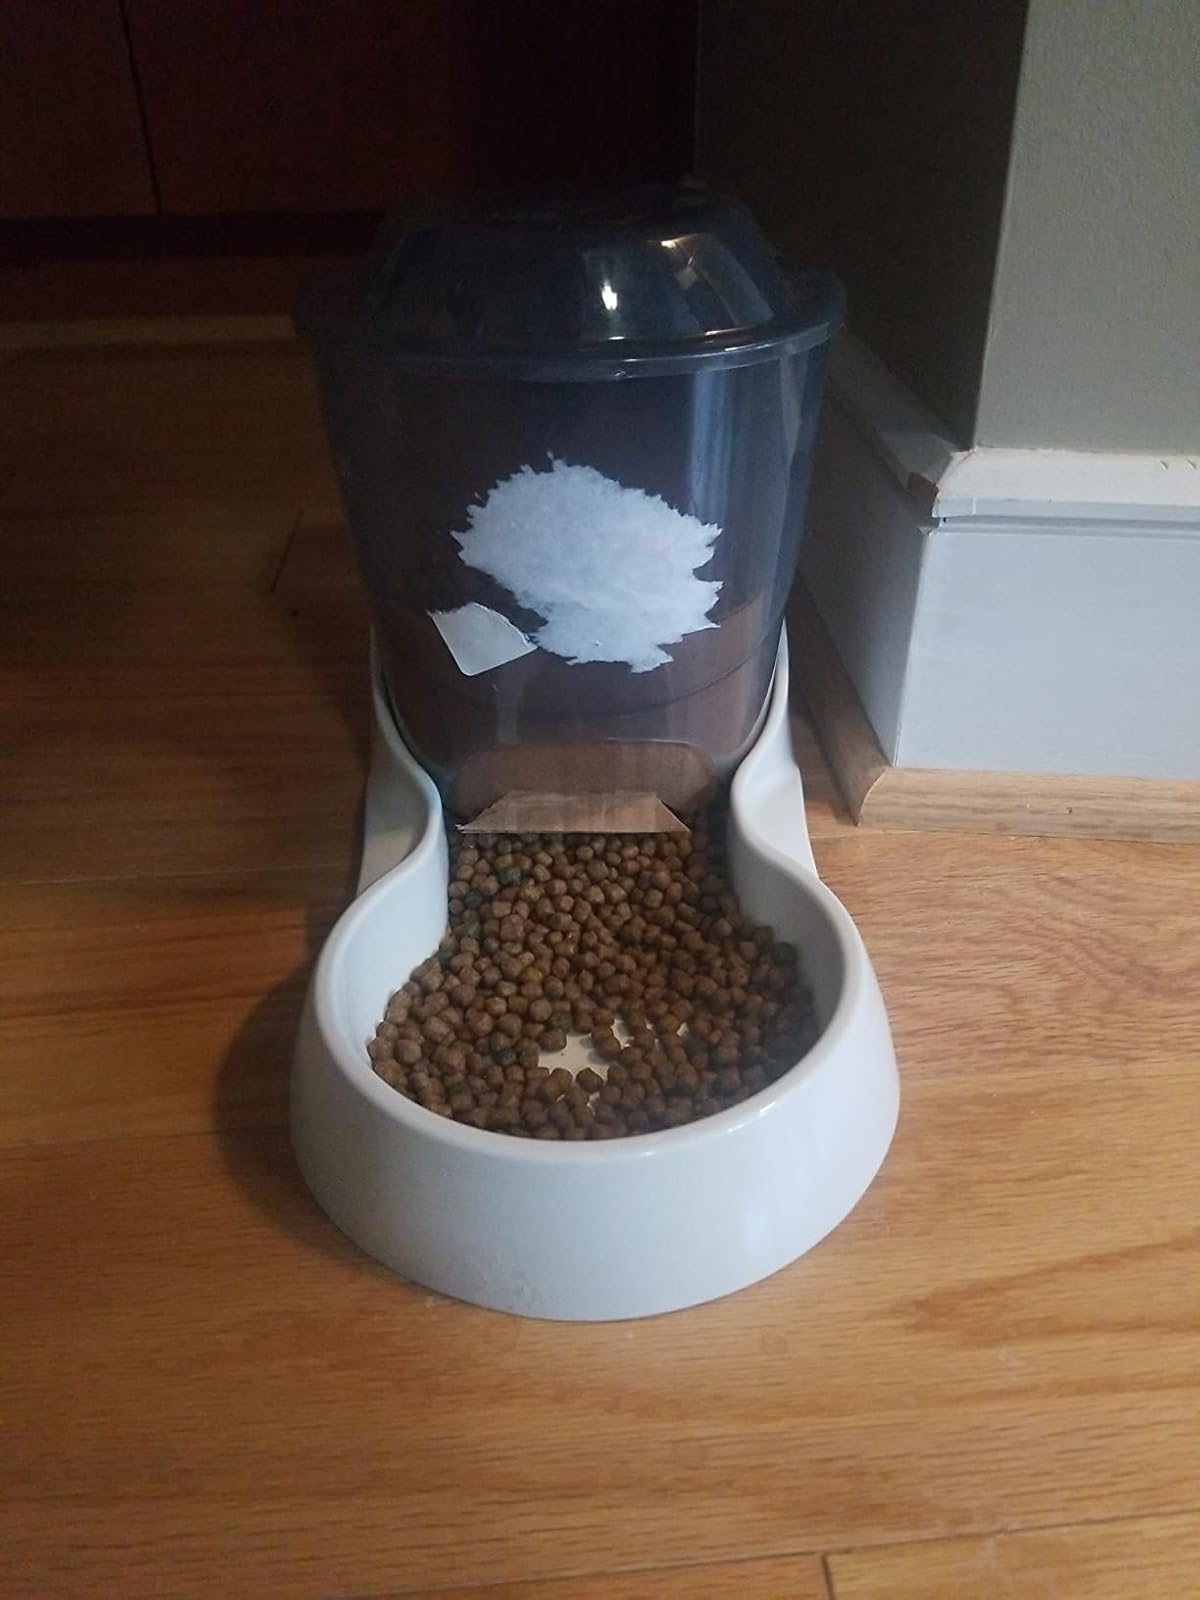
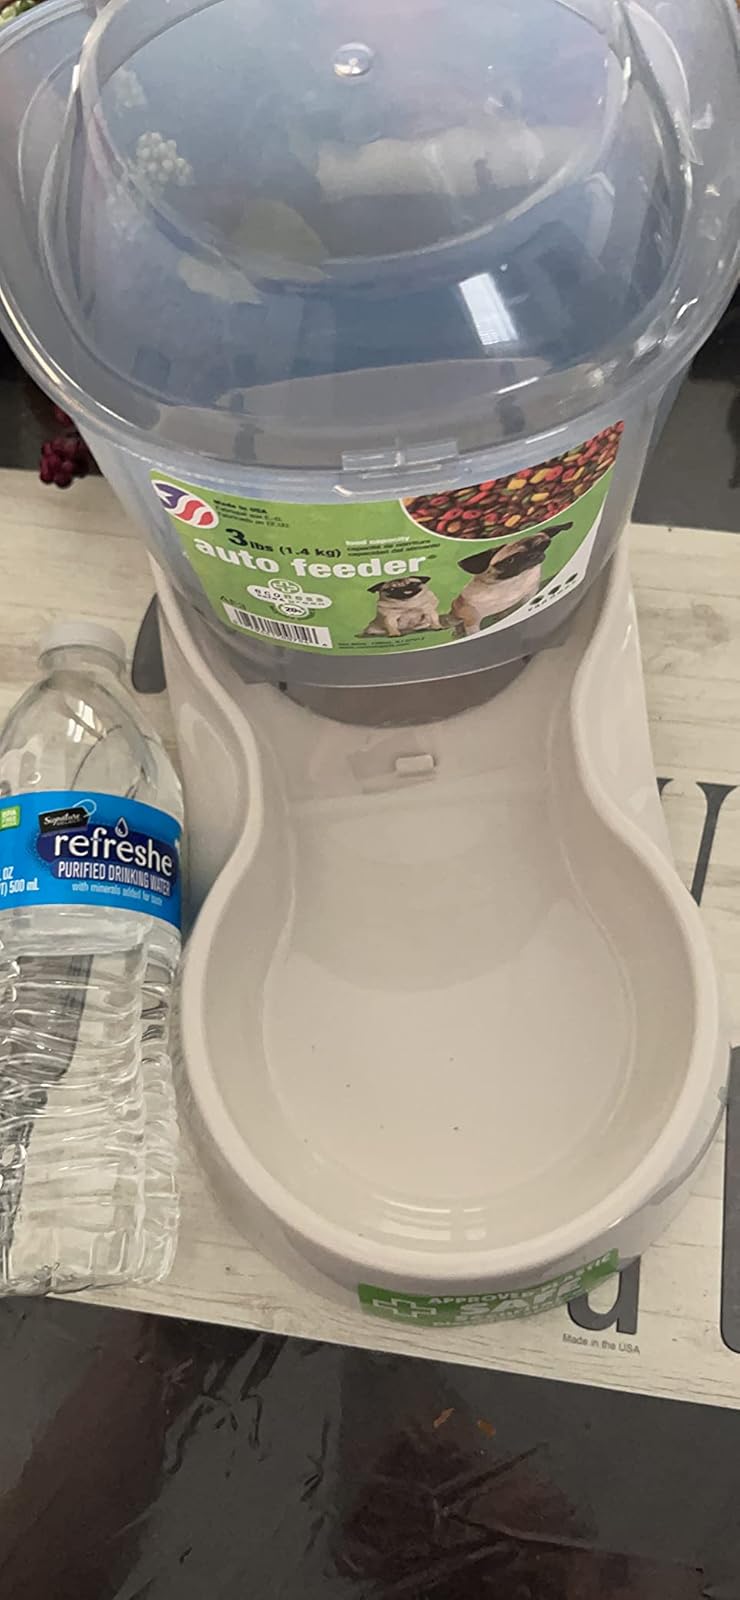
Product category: items_feeder
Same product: yes